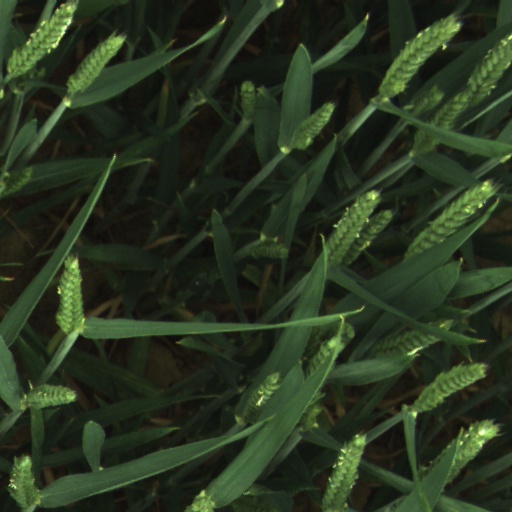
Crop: wheat